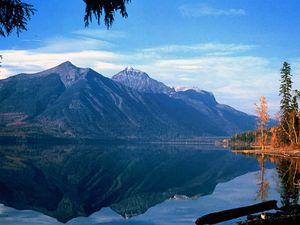
Le parc national de Glacier est un parc national américain situé dans l'État du Montana. Fondé en 1910 et d'une superficie de 4 101 km², il est bordé au nord par les provinces canadiennes de l'Alberta et de la Colombie-Britannique.